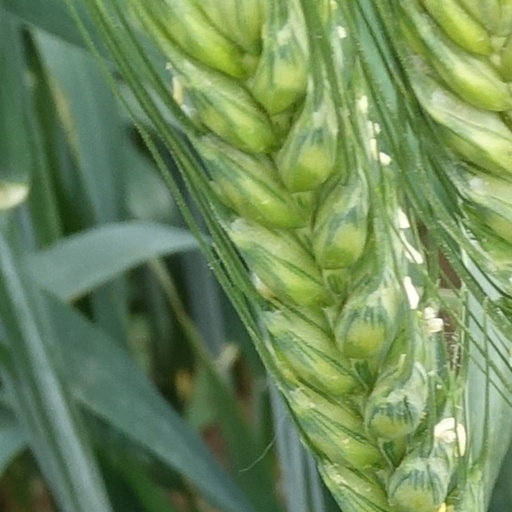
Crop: wheat